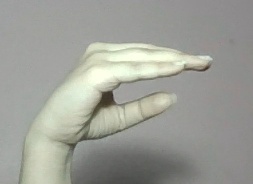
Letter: jeem